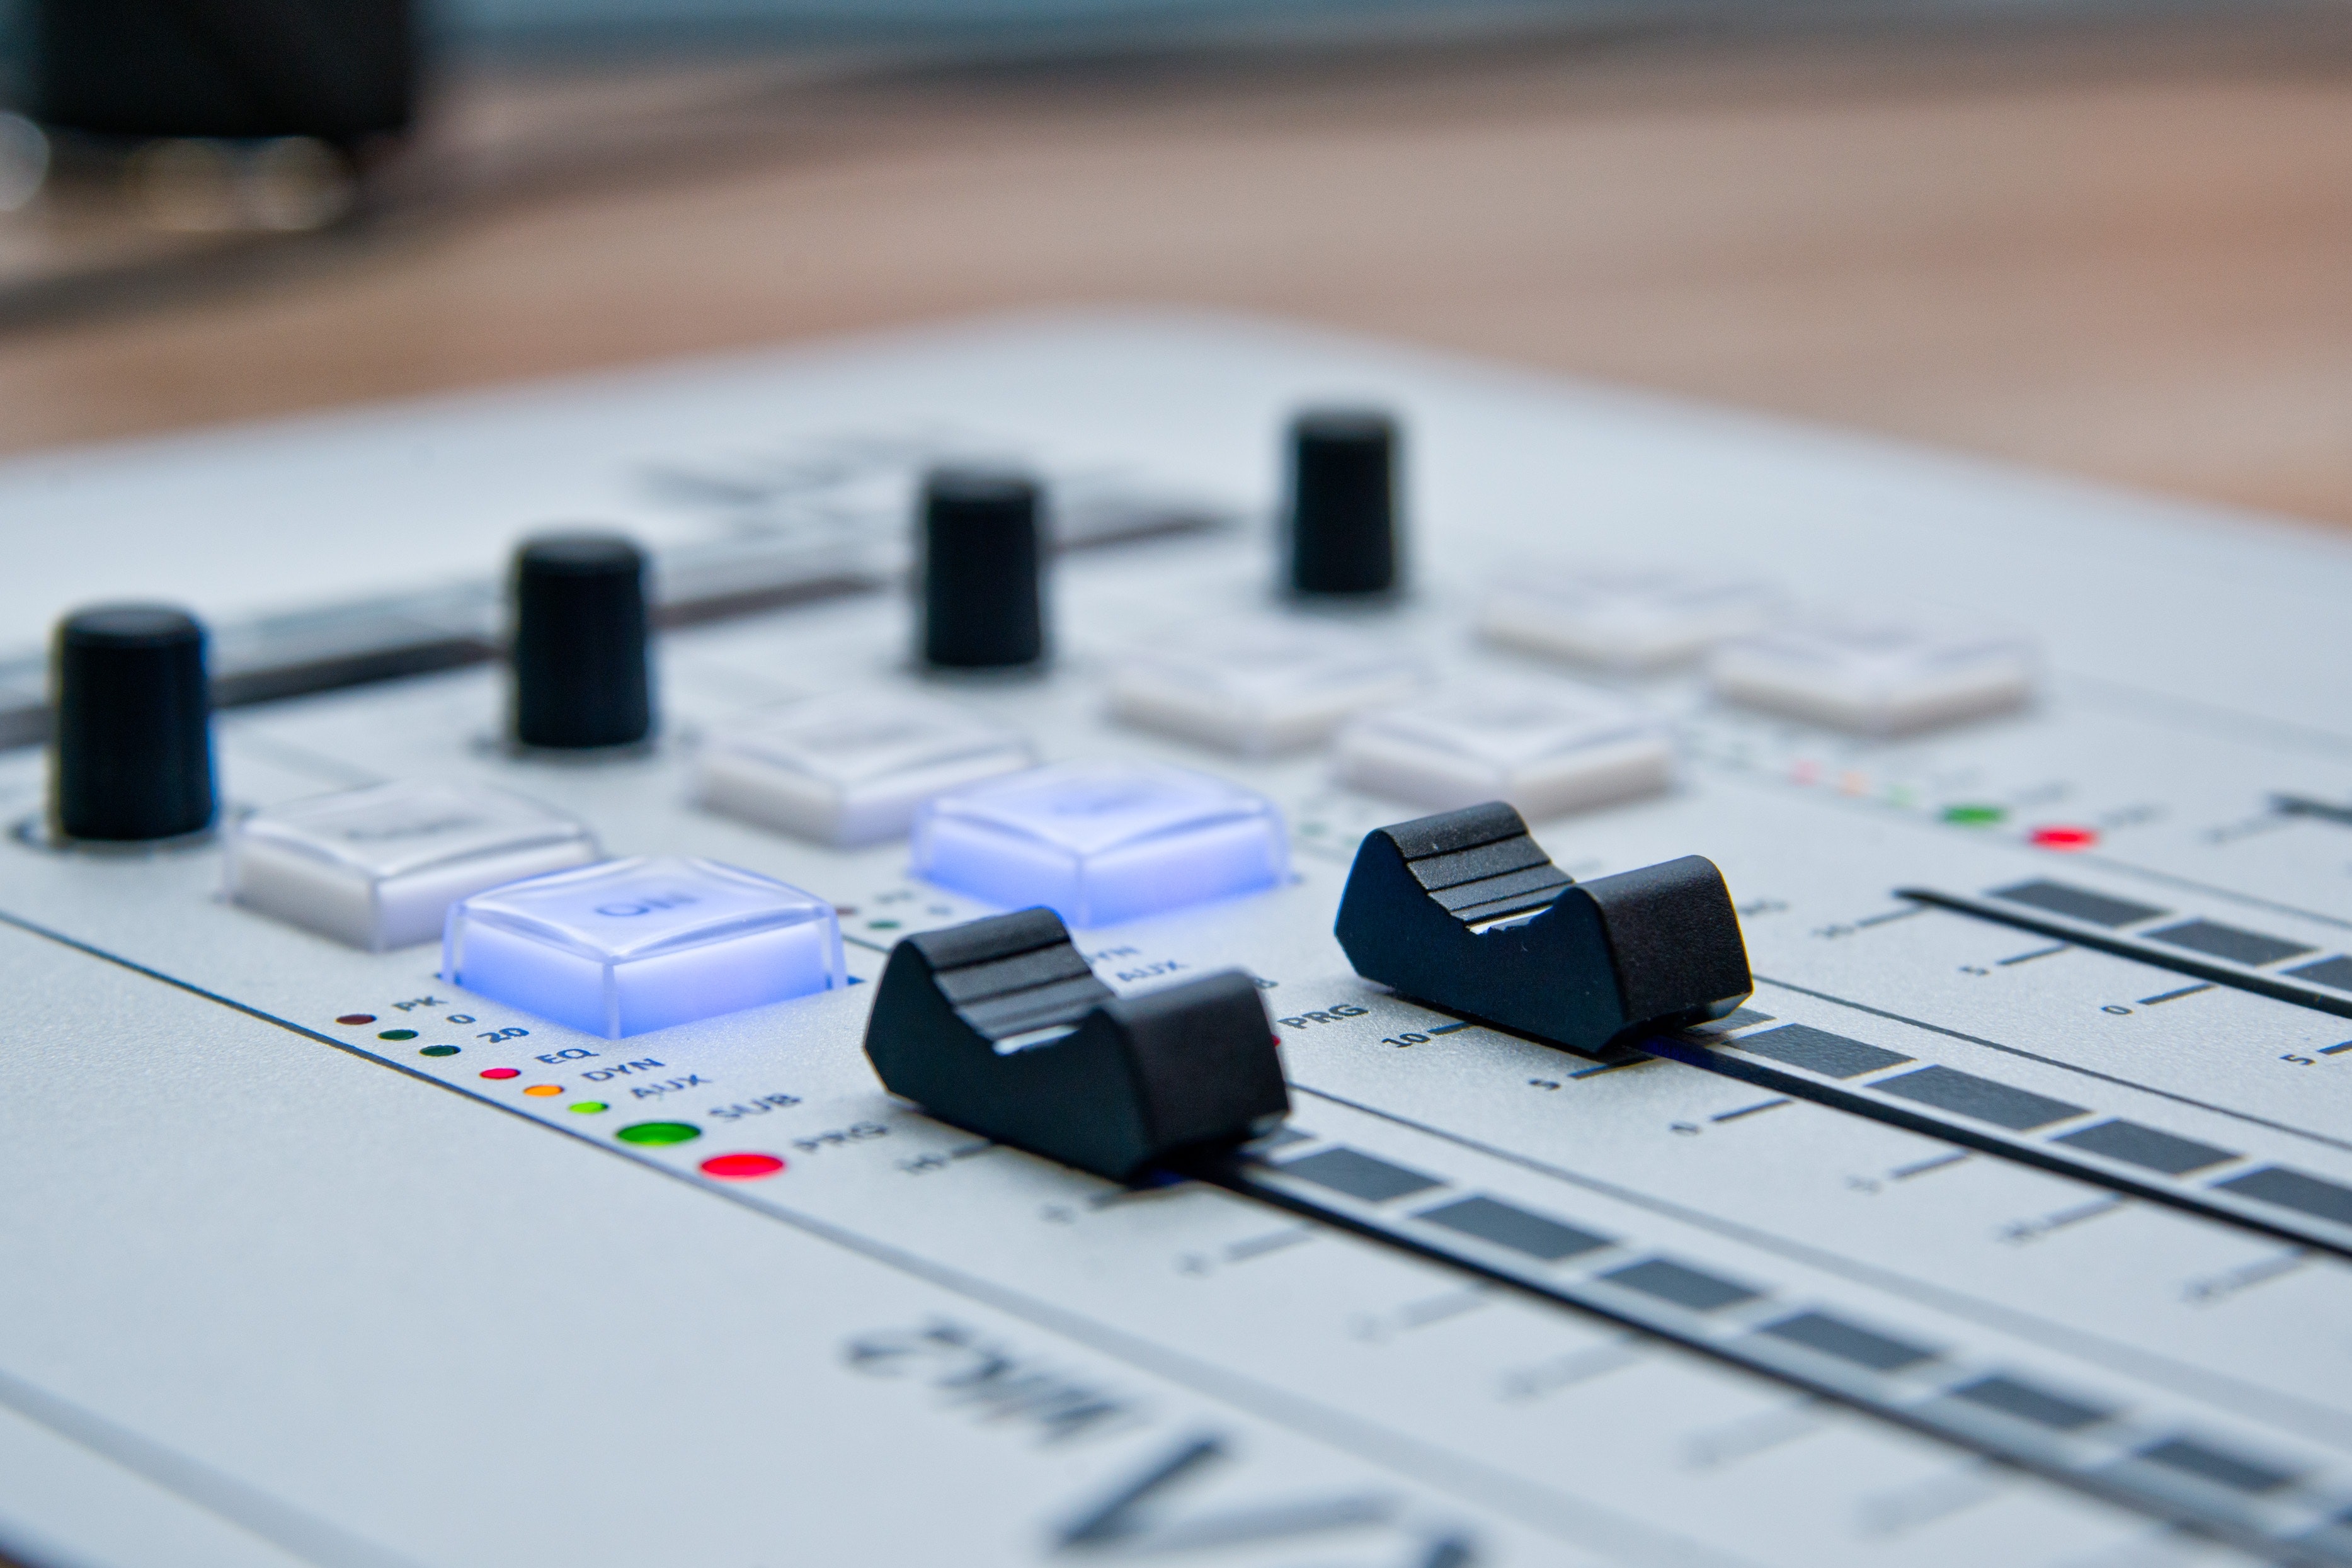
mixing console, audio equipment, technology, electronic device, electronics, games, electronic component